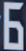
Number: 6